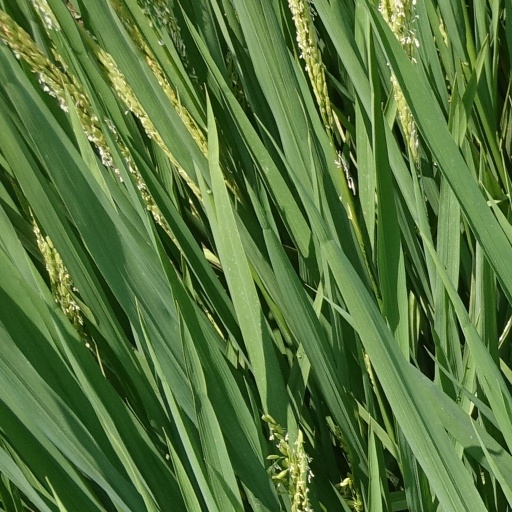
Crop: rice